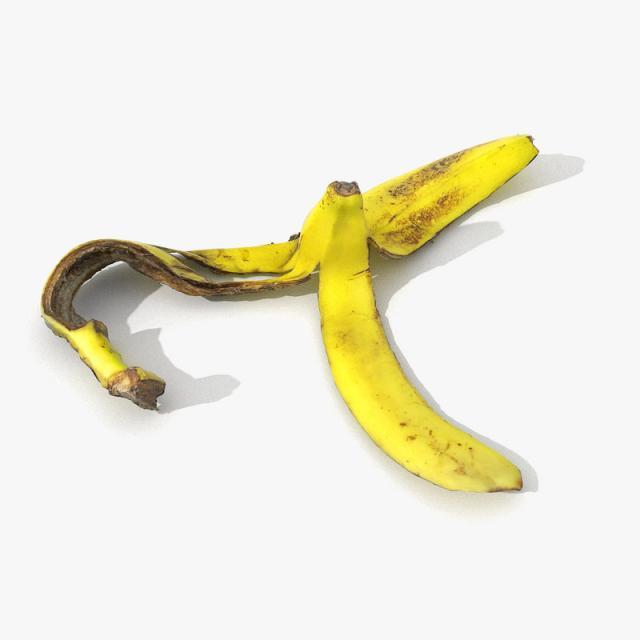
Label: bananas